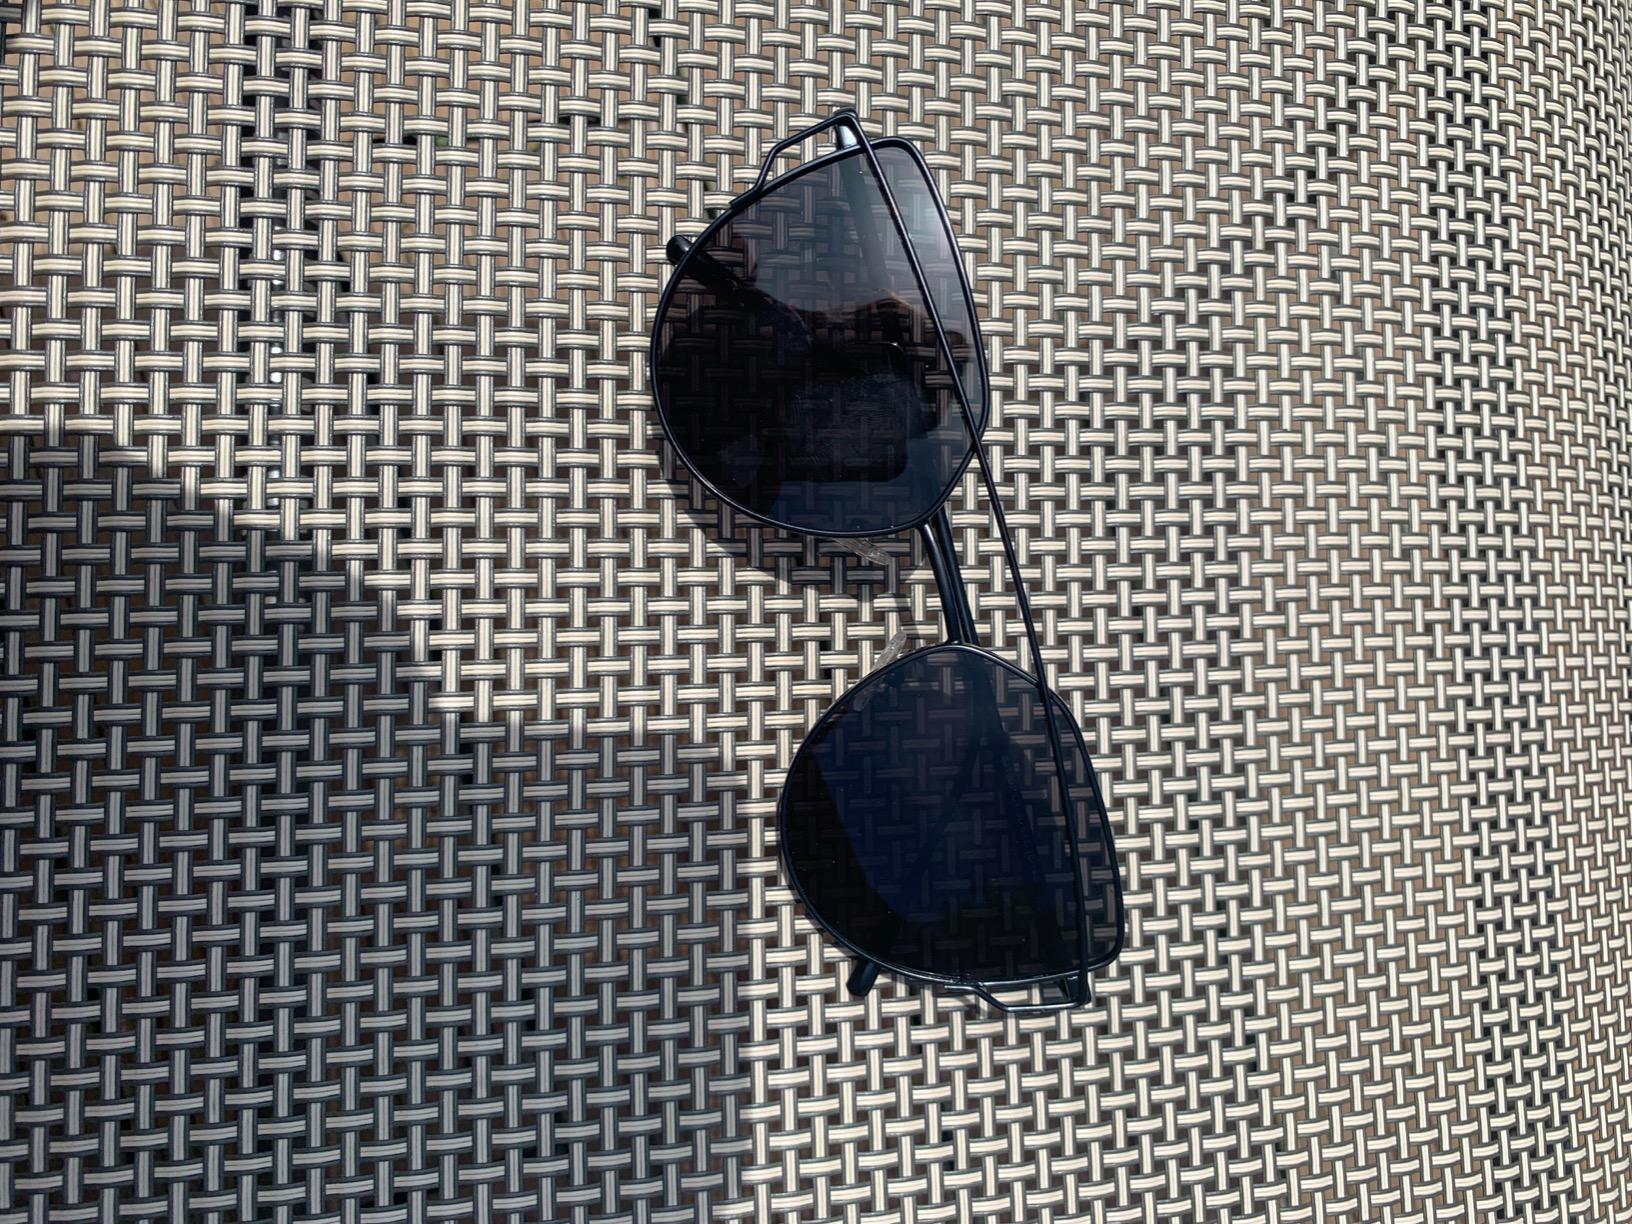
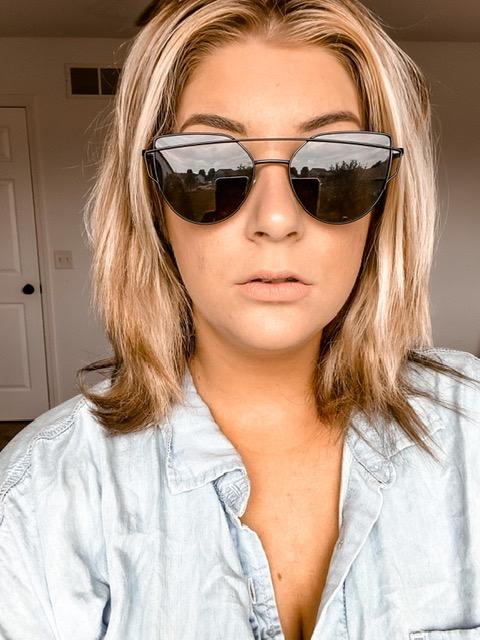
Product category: accessories_sunglasses
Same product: yes